Lavender Farm Station

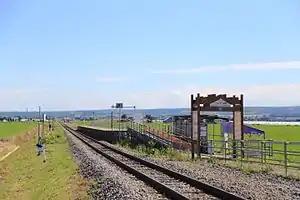
Entrance to the station

is a train station located in Nakafurano, Hokkaido, Japan, operated by the Hokkaido Railway Company. It is the only train station in Japan beginning with the letter "L".